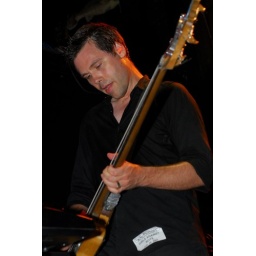
girls against boys